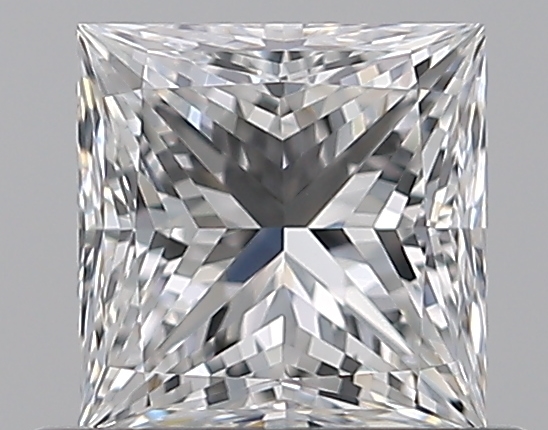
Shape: princess
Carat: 0.71
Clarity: VVS1
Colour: E
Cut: EX
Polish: EX
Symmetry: EX
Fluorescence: N
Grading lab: GIA
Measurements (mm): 4.86 x 4.81 x 3.56